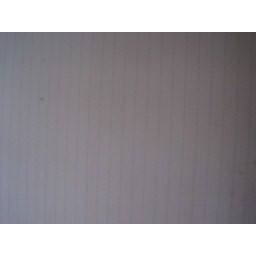
wall paper in other room